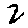
Label: 2